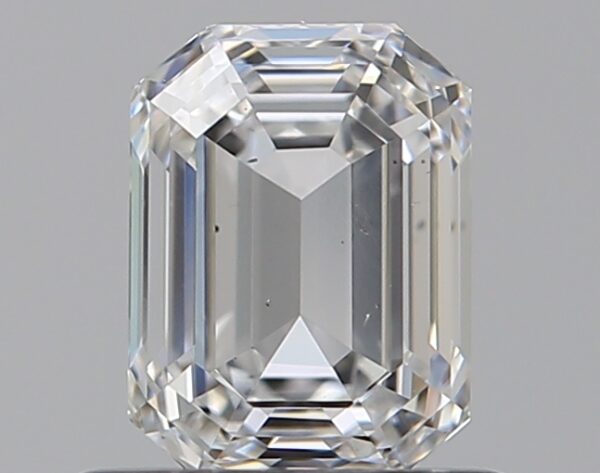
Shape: emerald
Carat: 0.71
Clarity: VS2
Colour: E
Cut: VG
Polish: EX
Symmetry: VG
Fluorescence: F
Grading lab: GIA
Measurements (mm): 5.76 x 4.3 x 2.75